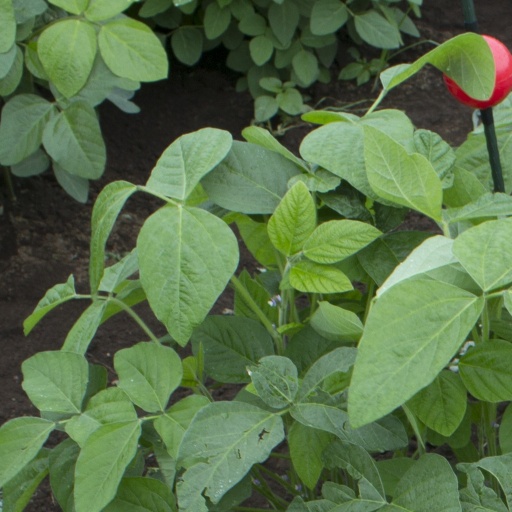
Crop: soybean